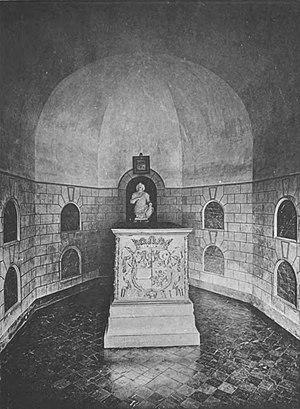
Johan Maurits van Nassau-Siegen, parfois francisé en Jean-Maurice de Nassau-Siegen, né le 17 juin 1604 à Dillenburg et mort le 20 décembre 1679 à Bedburg-Hau, est gouverneur général des colonies hollandaises au Brésil. On le surnomme « le Brésilien » pour le distinguer de Maurice de Nassau, son cousin, fils de Guillaume, prince d'Orange, son grand-oncle, surnommé « le Taciturne », père de l'indépendance des Pays-Bas.